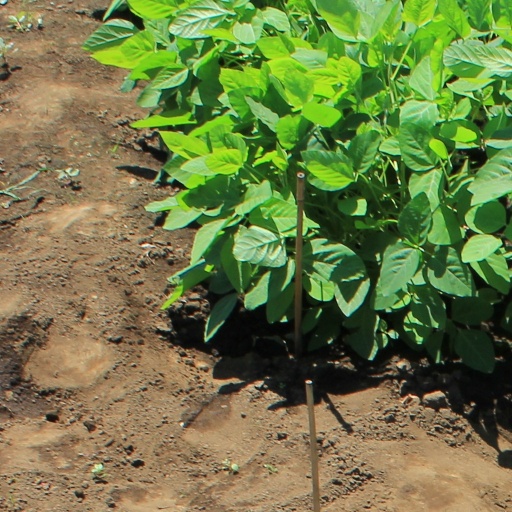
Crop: soybean